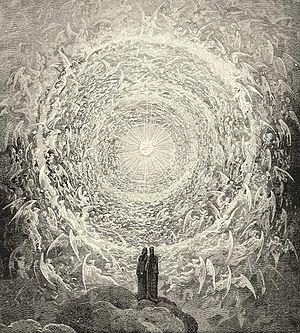
Dante Alighieri est un poète, écrivain, penseur et homme politique florentin né entre la mi-mai et la mi-juin 1265 à Florence et mort le 14 septembre 1321 à Ravenne.
Ciel, ou Cieux, est un concept religieux et cosmologique ou transcendant d'un lieu où les êtres célestes proviennent, sont Dieu trônant ou habitants. Il est communément admis que les êtres célestes peuvent descendre à la terre ou incarnés et que les êtres terrestres peuvent monter au Ciel dans la vie après la mort ou dans des cas exceptionnels, entrer au Ciel vivants.
The Fountain ou La Fontaine au Québec est un drame sentimental américain réalisé en 2006 par Darren Aronofsky, avec Hugh Jackman et Rachel Weisz.
Le Ciel empyréen, ou simplement l'Empyrée, est, dans les cosmologies grecque antique puis chrétienne, le lieu dans la sphère céleste supposé être occupé par l'élément de feu.
Expérience de mort imminente ou EMI est une expression désignant un ensemble de « visions » et de « sensations » consécutives à une mort clinique ou à un coma avancé. Ces expériences correspondent à une caractérisation récurrente et spécifique contenant notamment : la décorporation, la vision complète de sa propre existence, la vision d'un tunnel, la rencontre avec des entités spirituelles, la vision d'une lumière, un sentiment d'amour infini, de paix et de tranquillité, l'impression d'une expérience ineffable et d'union avec des principes divins ou supranormaux.
L'Ésotérisme de Dante est un livre de René Guénon paru en 1925. Guénon y révèle une signification initiatique dans l'œuvre de Dante, en particulier dans la Divine comédie. Il y esquisse aussi l'évolution de l'ésotérisme chrétien depuis la fin du Moyen-Âge telle qu'il la conçoit.
Béatrice Portinari, dite simplement Béatrice ou Béatrix, désigne communément la muse de Dante Alighieri, qu'il glorifie et qu'il aime. Mais c'est aussi une femme que, si on suit la Vie nouvelle, Dante aima dès son enfance, et à qui il consacra une place dans toutes ses œuvres.
En philosophie, la notion d'inconscient est un concept dont l'usage semble remonter à l'Antiquité et qui peut être entendu en un sens ontologique, comme ce qui dans l'esprit est dépourvu de conscience, ou en un sens gnoséologique, comme ce qui reste inaccessible à la conscience réflexive ou à l'introspection.
Nikolaï Fiodorovitch Fiodorov, né le 26 mai 1829 à Klioutchi et mort le 15 décembre 1903 à Moscou, est un philosophe russe orthodoxe, précurseur du mouvement cosmiste russe, ayant exercé comme géographe et bibliothécaire. Il croyait en la possibilité du prolongement de la vie, en celle de l'immortalité physique et de la résurrection des morts par des moyens scientifiques.
Le paradis ou jardin d'Éden représente souvent le lieu final où les humains seront soit récompensés de leur bon comportement ou de leur foi. C'est un concept important présenté au début de la Bible, dans le livre de la Genèse. Il a donc un sens particulier pour les religions dites abrahamiques.
La Comédie ou la Divine Comédie est un poème de Dante Alighieri écrit en tercets enchaînés d'hendécasyllabes en langue vulgaire florentine. Composée, selon la critique, entre 1303 et 1321, la Commedia est l'œuvre de Dante la plus célèbre et l'un des plus importants témoignages de la civilisation médiévale. Connue et étudiée dans le monde entier, elle est tenue pour l'un des chefs-d'œuvre de la littérature.